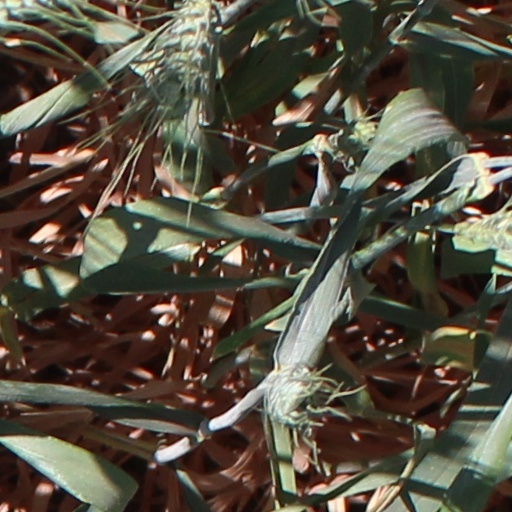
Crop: wheat